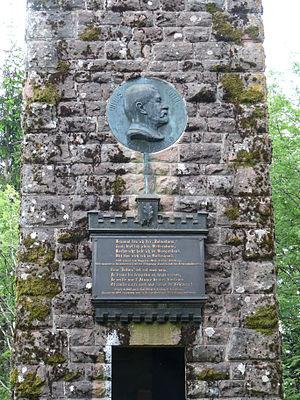
Médaillon de Julius Euting et plaque commémorative sur la tour Julius au sommet du Climont (Bas-Rhin).